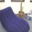
Label: couch